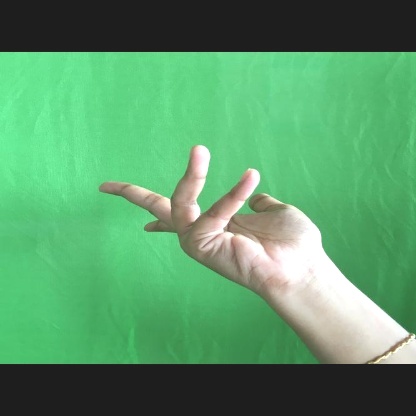
Mudra: Alapadmam